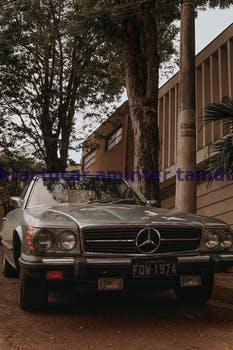
Label: Watermark